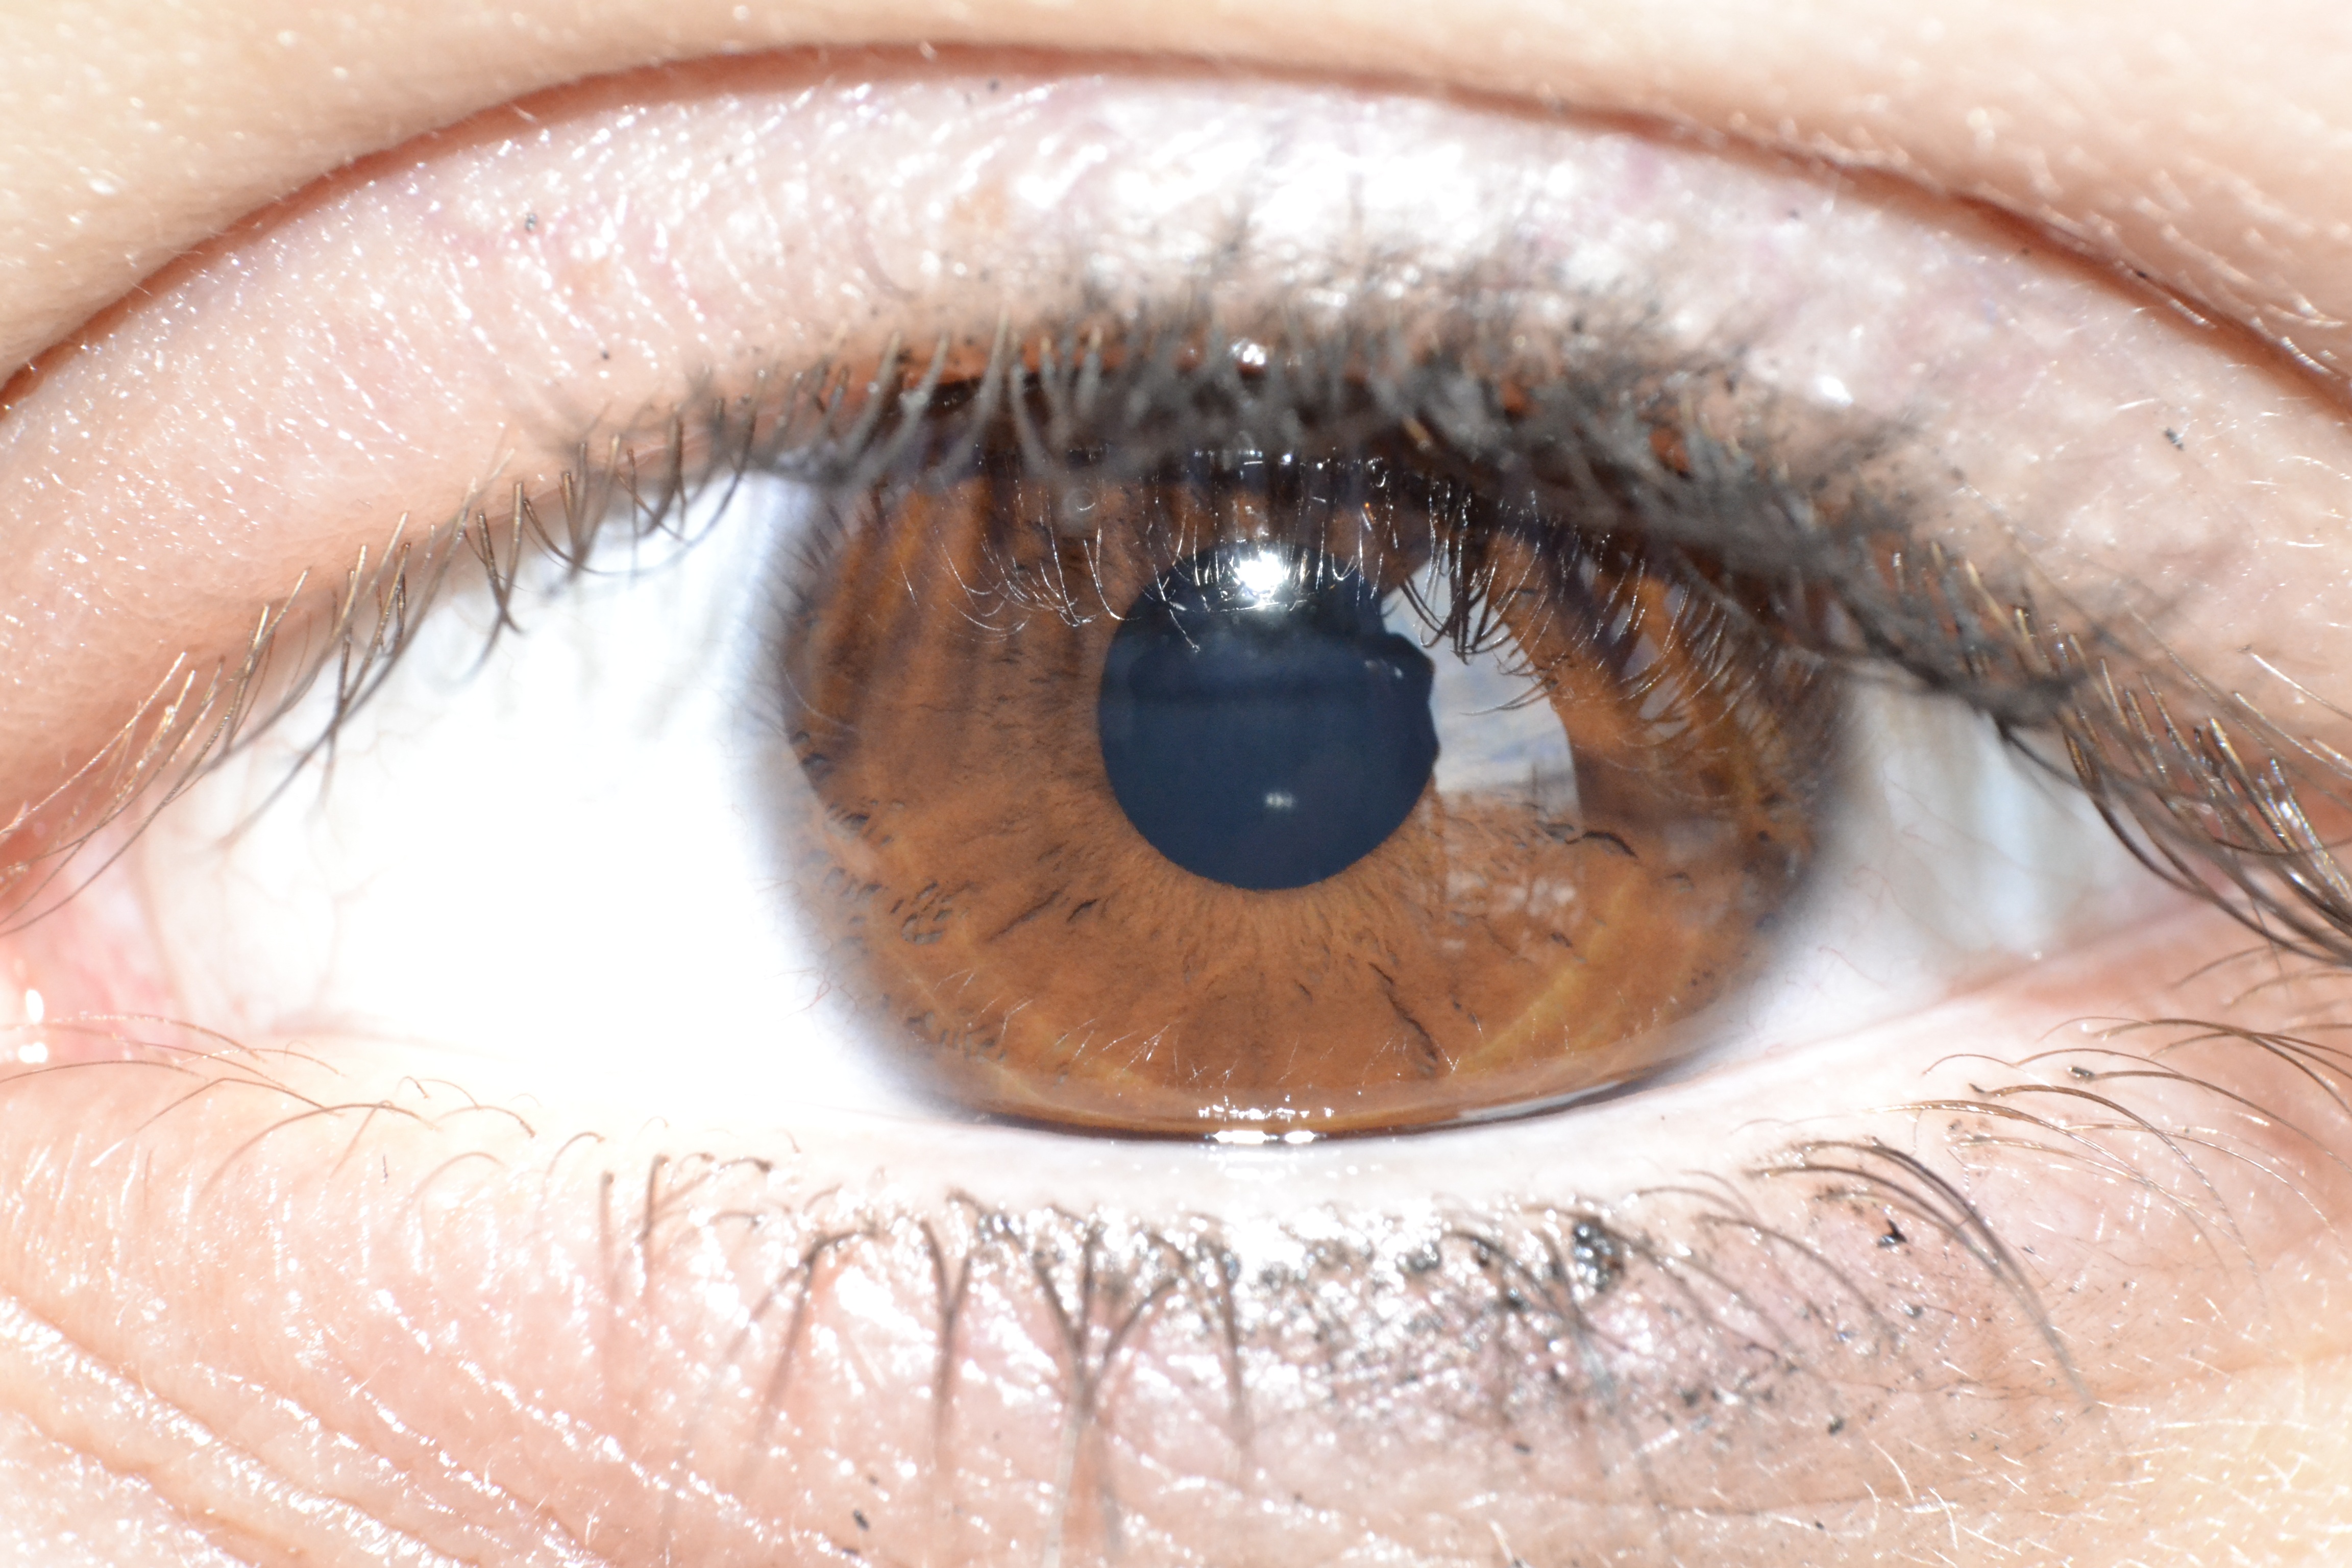
woman, view, macro, brown, lip, eyebrow, mouth, eyelash, close up, human body, face, nose, iris, eye, head, organ, cosmetics, riasy, obo ie, vision care, eyelash extensions